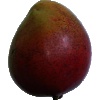
Label: Mango Red 1